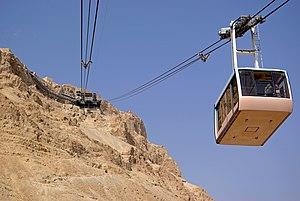
Massada est un site constitué de plusieurs palais et de fortifications antiques perchés sur un socle de calcaire, situé en Israël au sommet d’une montagne isolée sur la pente est du désert de Judée.